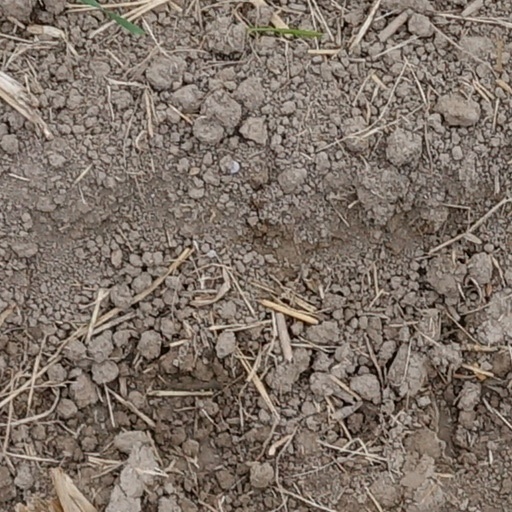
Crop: wheat